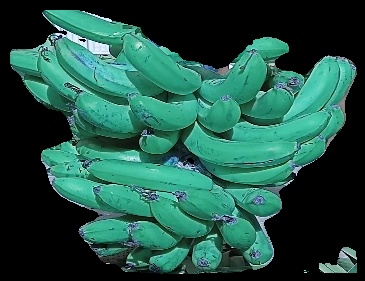
Variety: pachbale
Grade: grade3